Szymański's algorithm

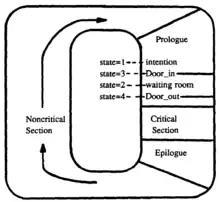
Scheme of Process States During Execution

The status of the entry door is computed by reading the flags of all "N" processes. Pseudo-code is given below: